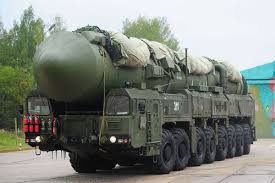
Label: Air Defense